Fluvioglacial landform

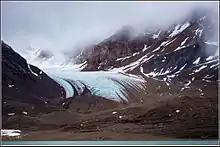
Terminal moraine: Glacier and terminal moraine at Tinayrebukta

Terminal moraines indicate the furthest advance of a glacier. As the glacier advances, sediment is transported to the bottom of the glacier and deposited. When the glacier melts, this unconsolidated debris forms ridges. The shape of a terminal represents the shape of the glacier snout or terminus. Terminal moraine refers to the moraine occurring at the point of the furthest advance of a glacier. A recessional moraine is a ridge of deposited debris that occurs when the glacier is stationary for an extended length of time. This occurs when a glacier meaning the glacier is in equilibrium or has halted during retreat . The occurrence of end moraines can be useful for determining a pattern of advance, retreat, and equilibrium of a glacier.